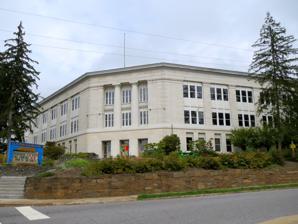
Building: Claxton School
Country: United States of America
Year built: 1925
Historic school building in North Carolina, United States United States historic place Claxton Elementary School U.S. National Register of Historic Places Claxton Elementary School, September 2014 Show map of North Carolina Show map of the United States Location 241 Merrimon Ave., Asheville, North Carolina Coordinates 35°36′28″N 82°33′13″W / 35.60778°N 82.55361°W / 35.60778; -82.55361 Area 4.3 acres (1.7 ha) Built 1922 ( 1922 ) -1925 Architect Greene, Ronald; Sayre, C. Gadsen Architectural style Classical Revival NRHP reference No. 92000671 Added to NRHP June 4, 1992 Claxton School is a historic school building located at Asheville , Buncombe County, North Carolina . It was built in 1922–1925, and is a three-story, Neoclassical school building constructed of hollow clay tile. It is faced with cast concrete stone veneer. The original two-story auditorium is located at the rear of the building. It was listed on the National Register of Historic Places in 1992. References